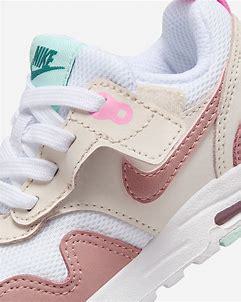
Brand: Nike
Model: Air Max 1 Easyon